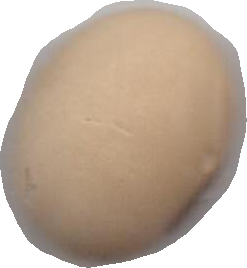
Variety: Anjasmoro